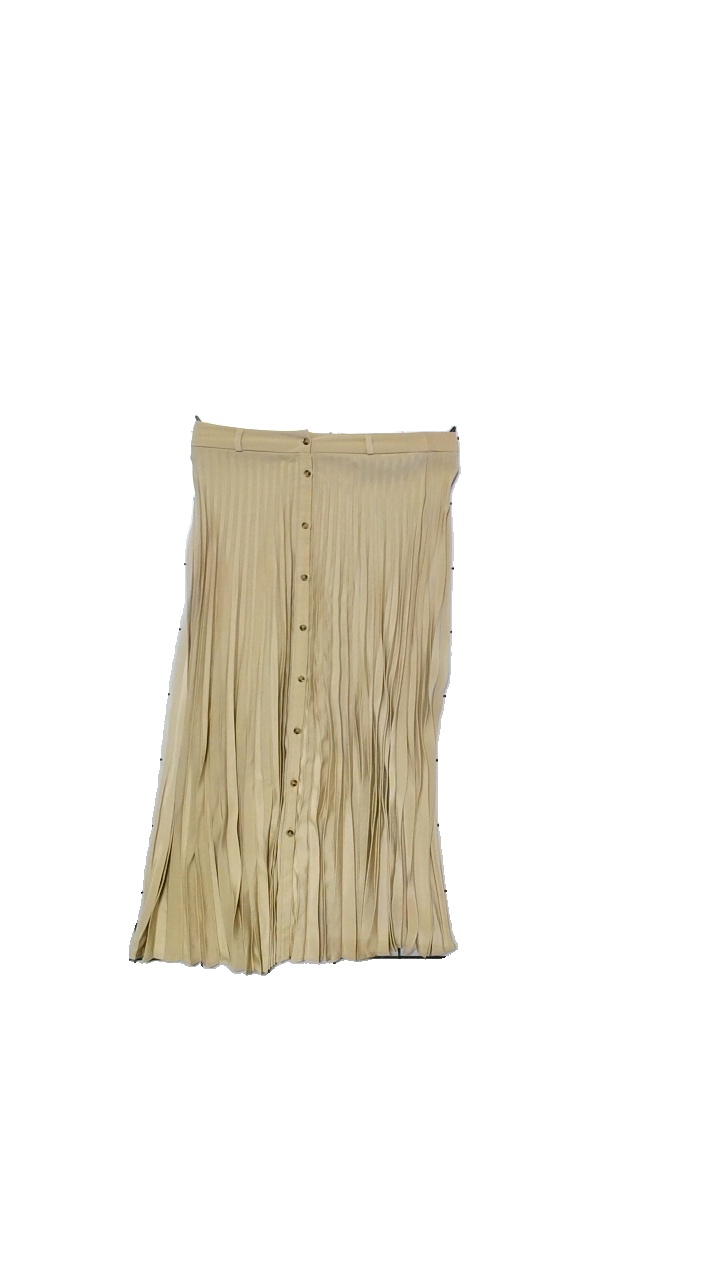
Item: Skirt (Ladies)
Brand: Stradivarius
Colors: Beige
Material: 100% polyester
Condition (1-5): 5
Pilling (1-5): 5
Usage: Reuse
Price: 50-100